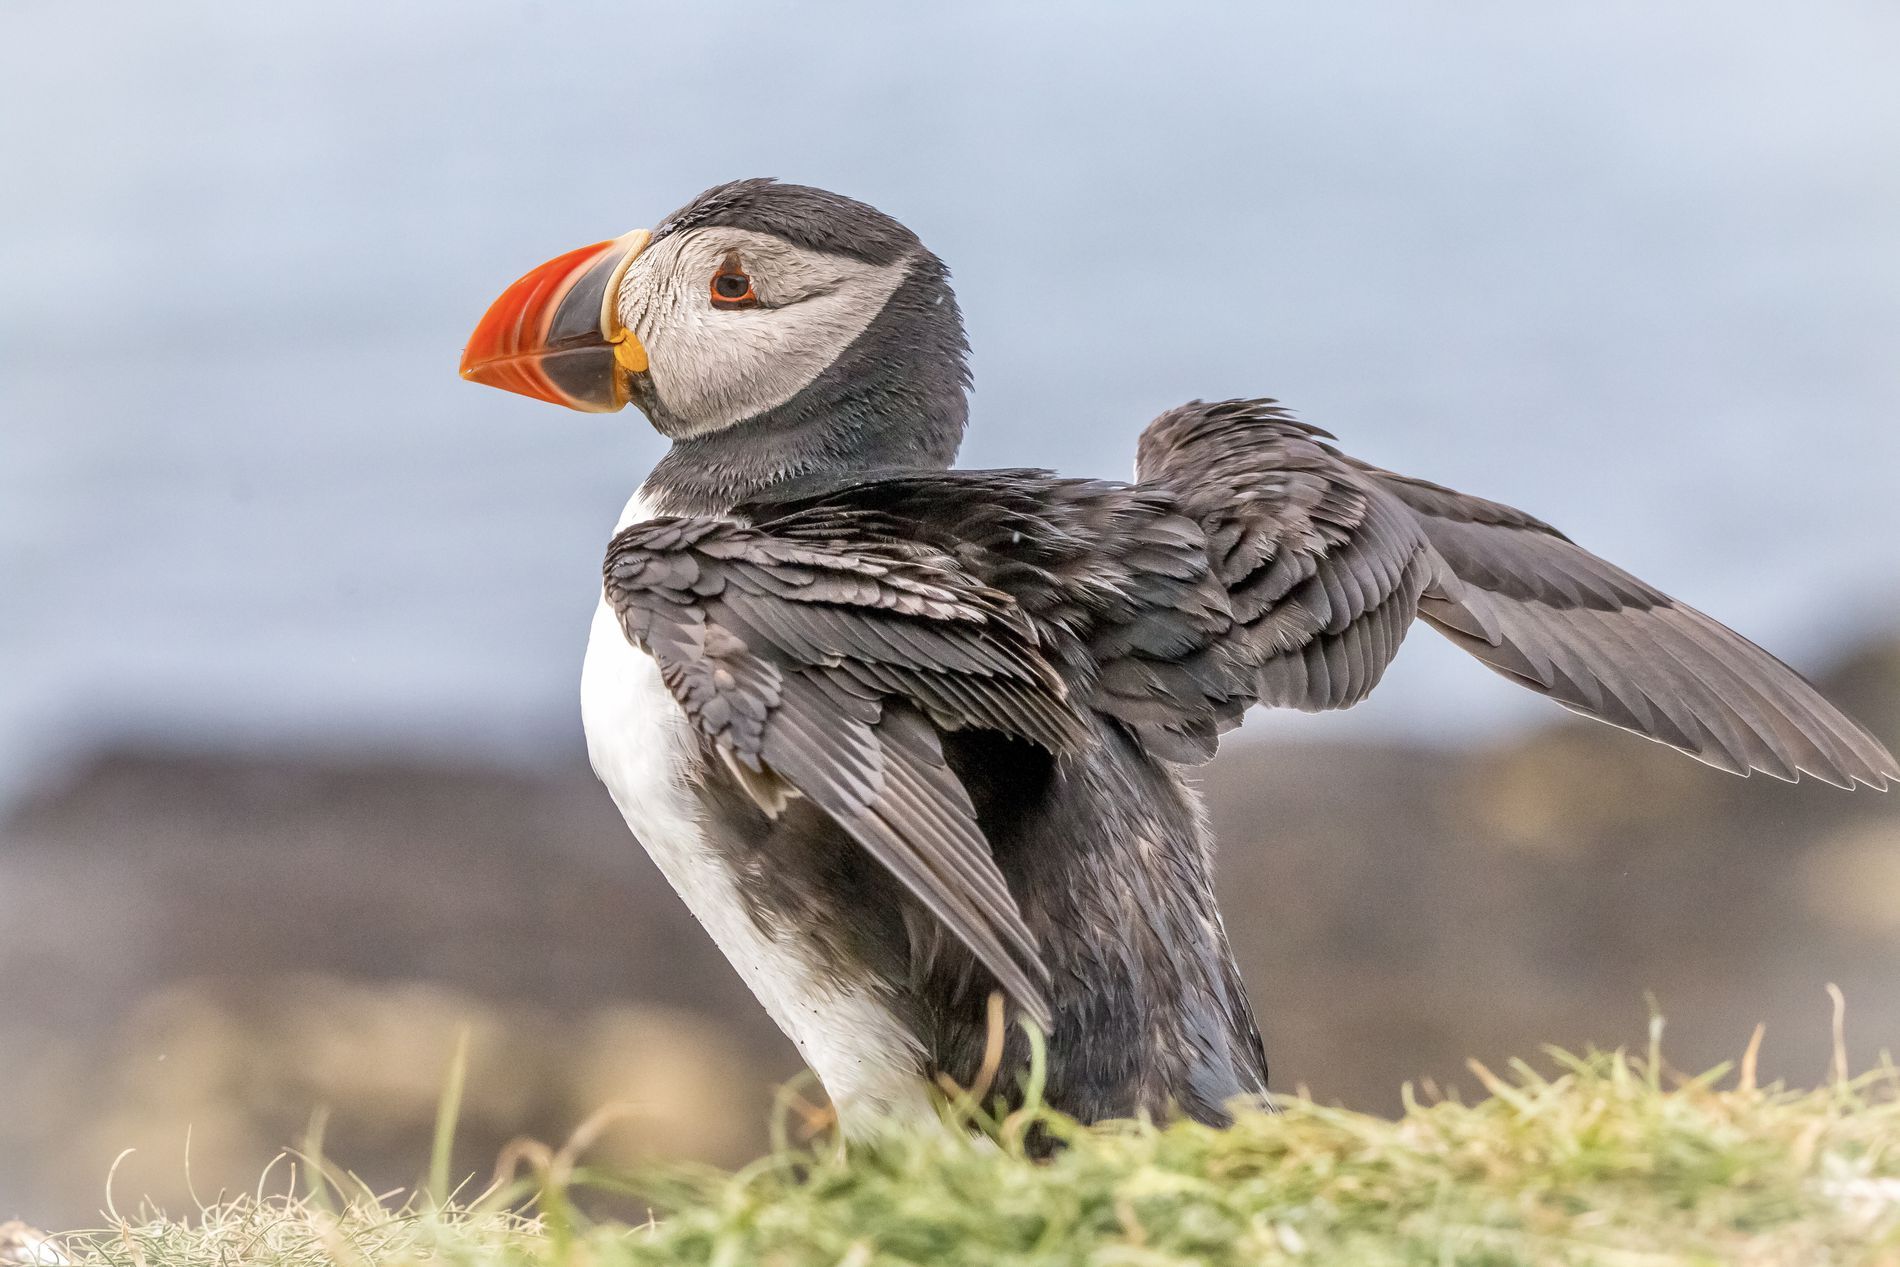
Atlantic puffin
The image shows an Atlantic puffin standing on a grassy surface near a coastal area. The bird has a black and white body and a distinctively large orange beak. The background is blurred. The puffin appears alert, possibly about to take flight or adjust its wings. The lighting is soft and natural.
The image captures a puffin standing on grassy terrain. Shot at eye level, the bird is in sharp focus against a blurred background. The lighting suggests overcast daytime conditions. The puffin's distinctive orange beak and gray-white plumage stand out against the muted green and blue tones. The image follows a wildlife portraiture style.
Labels: Animal, Bird, Puffin, Beak, grassy surface, blurry background
Camera: Canon Canon EOS 70D
Lens: 150-600mm F5-6.3 DG OS HSM | Contemporary 015
Aperture: F11
Exposure: 1/1250 sec
ISO: 1000
Focal length: 244